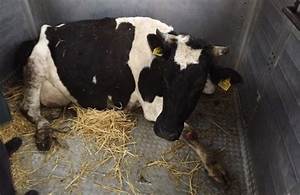
Label: mucca